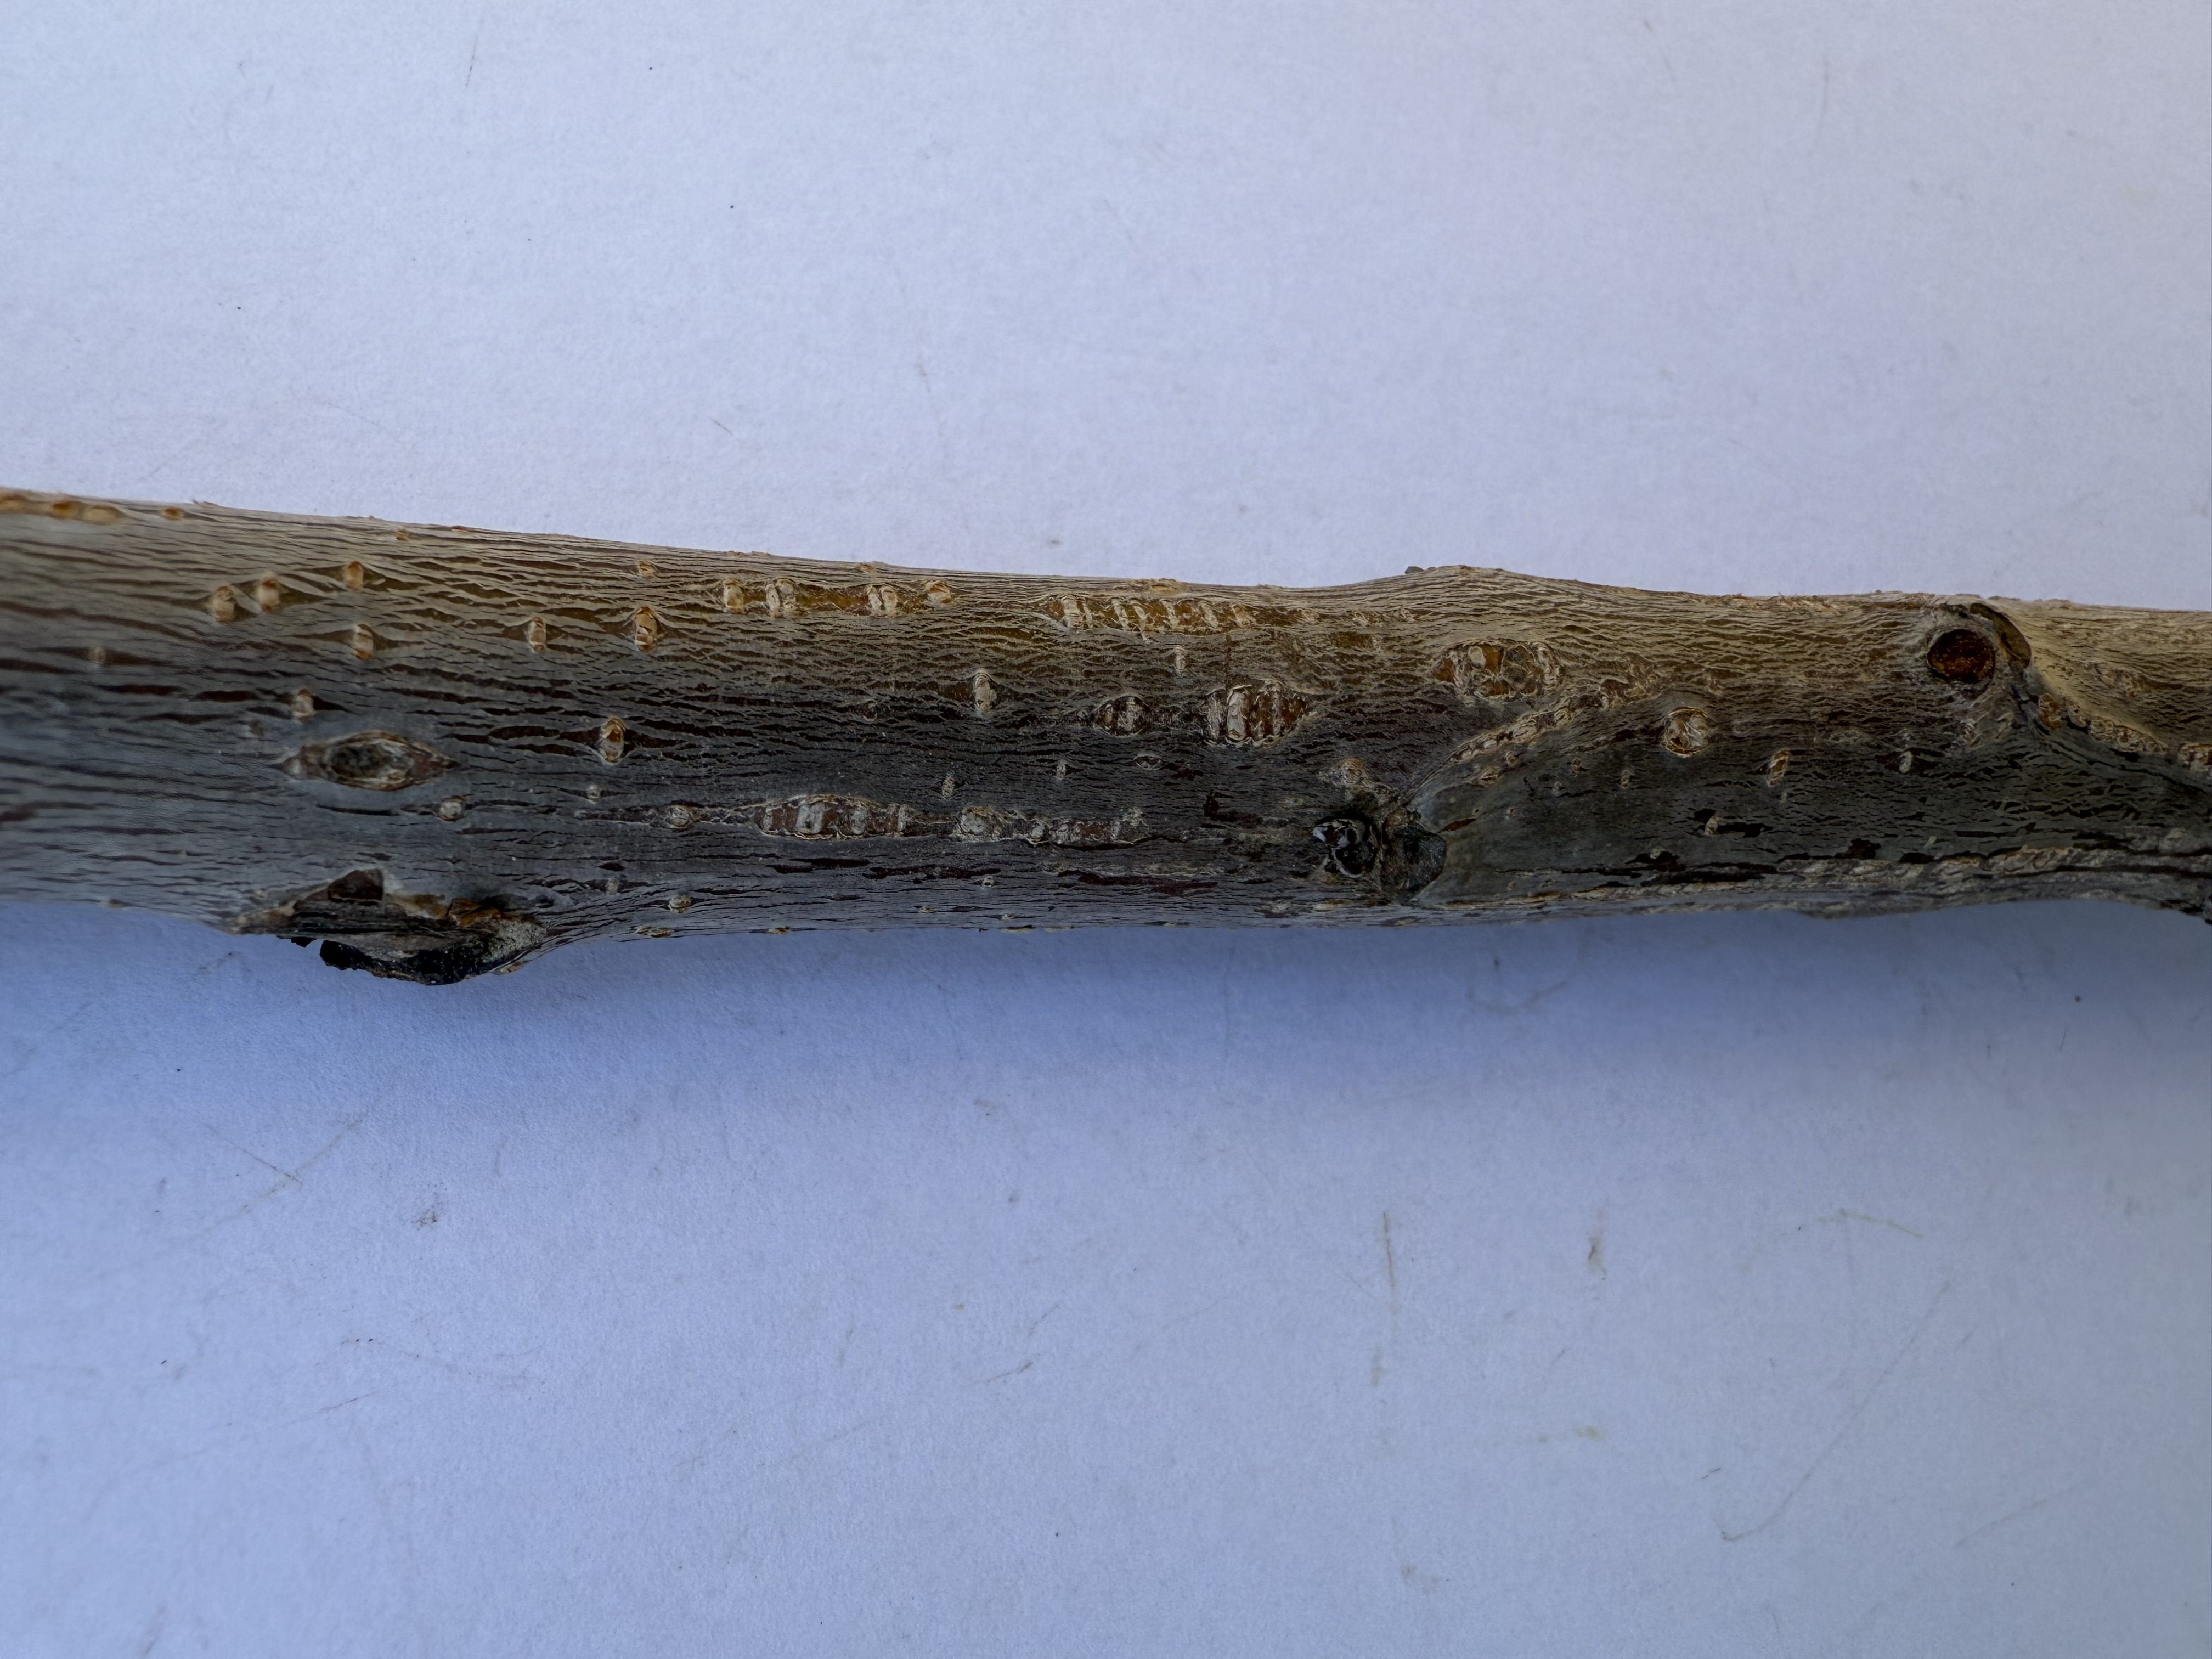
Variety: Napolyon Cherry